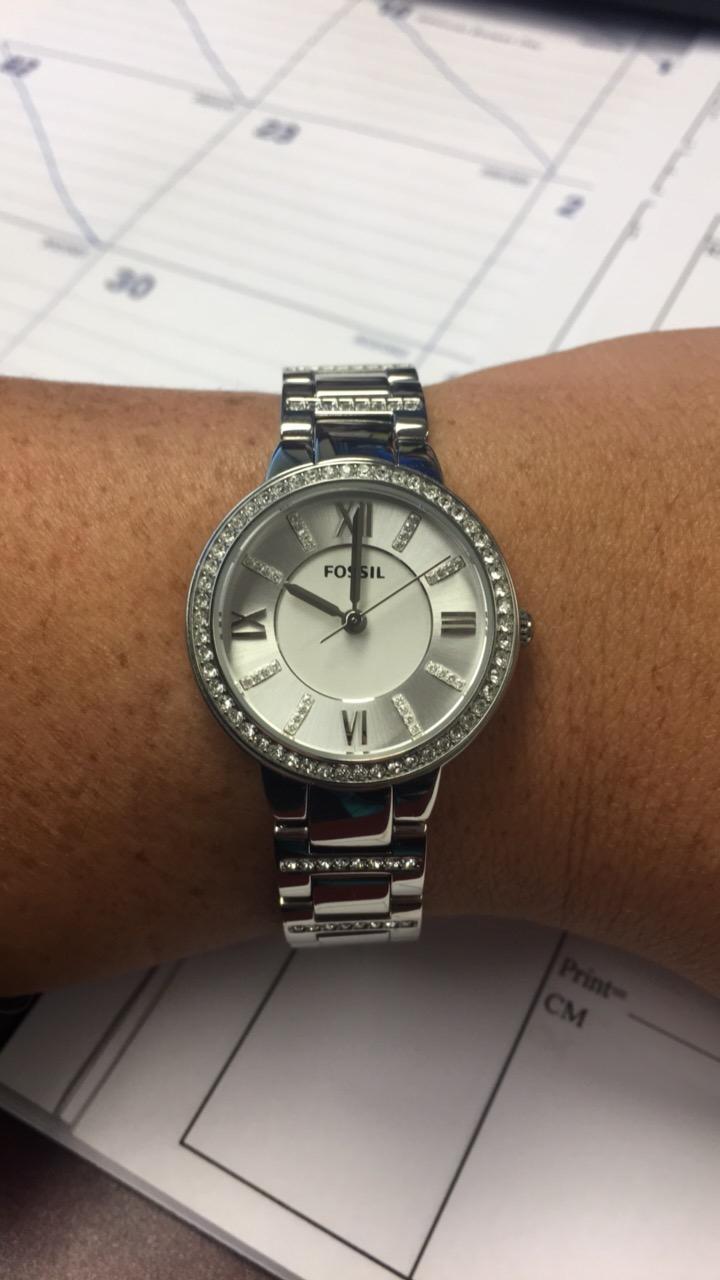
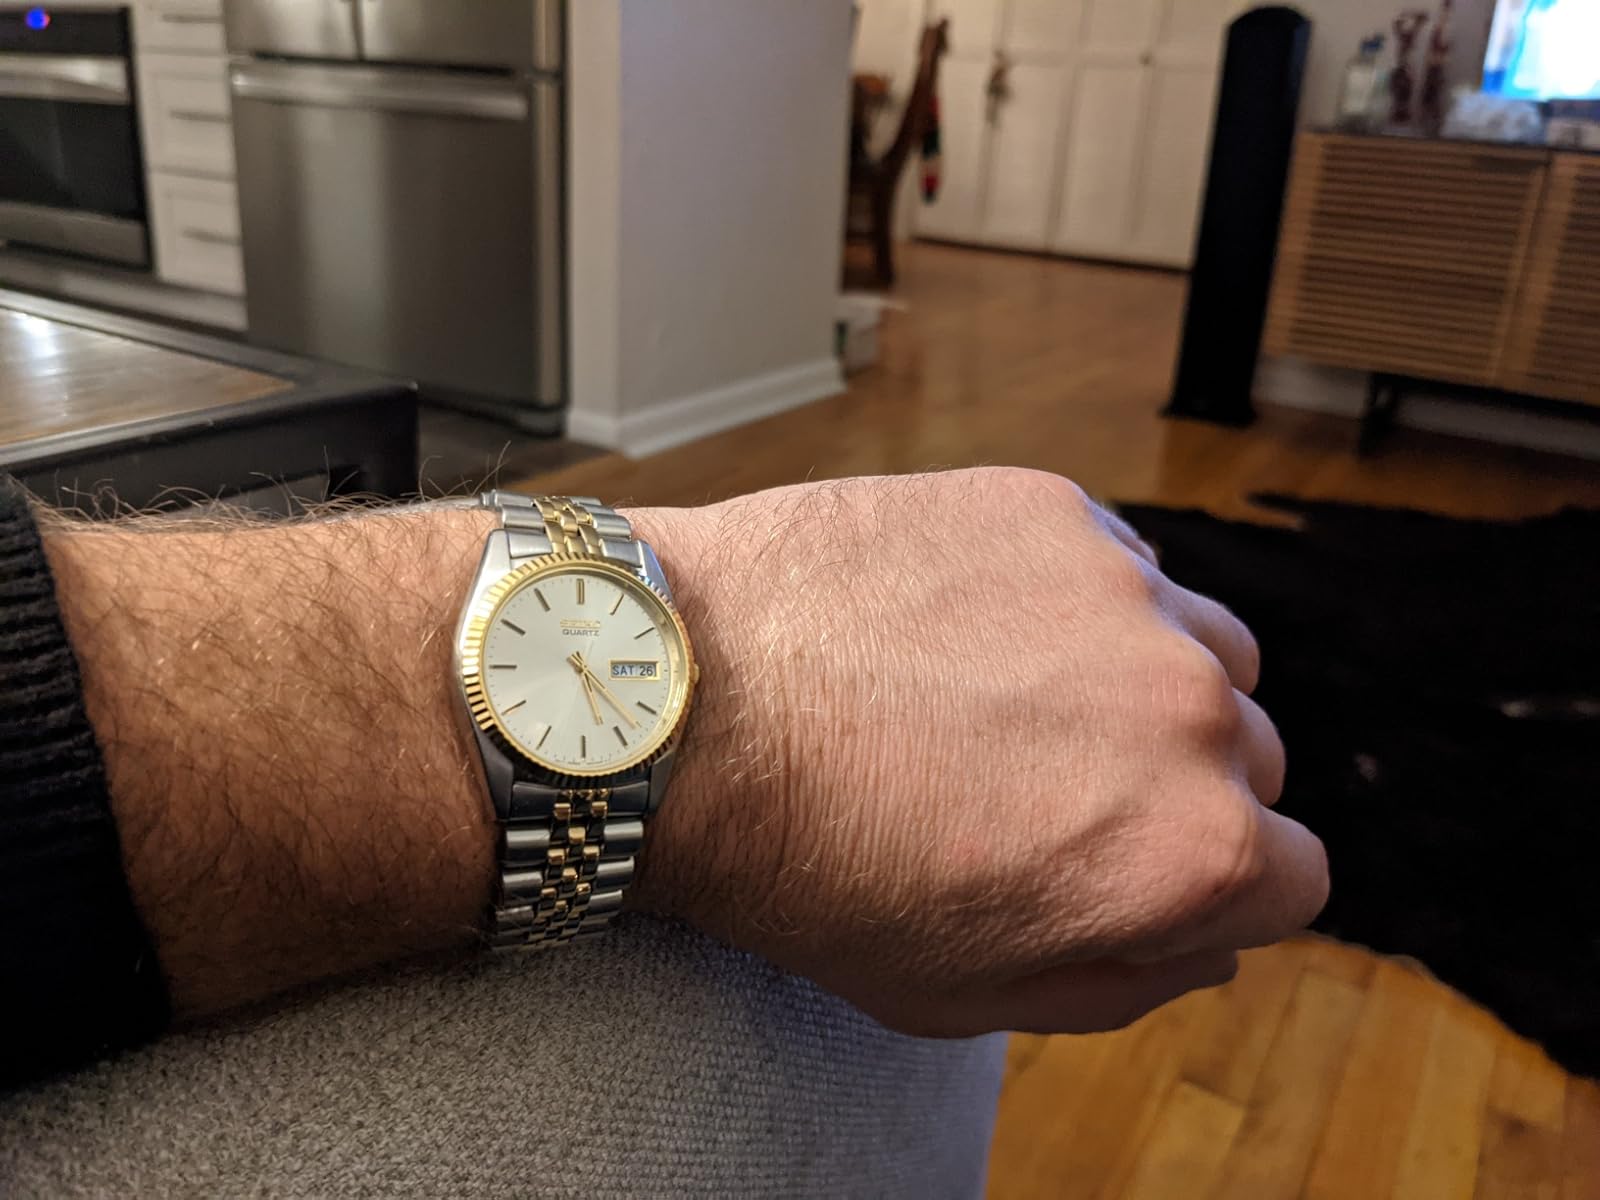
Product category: accessories_watch
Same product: no